Wilhelm Rosenbaum

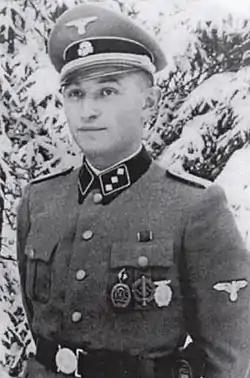

Wilhelm Karl Johannes Rosenbaum (27 April 1915 – 4 April 1984) was a German SS officer who was involved in numerous murders and other war crimes committed during World War II at the Sipo-SD Academy where he maintained a leadership role through a majority of its earlier years.